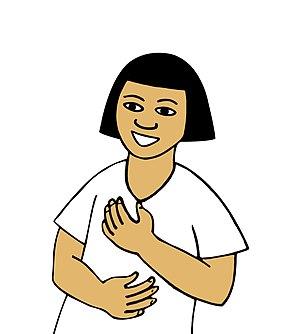
Kaskott
Tikoulou est un personnage fictif, héros de la collection "Les Aventures de Tikoulou". Créé par Pascale Siew et Henry Koombes, ce petit Mauricien explore, d'aventures en aventures, son île et celles de l'océan Indien.